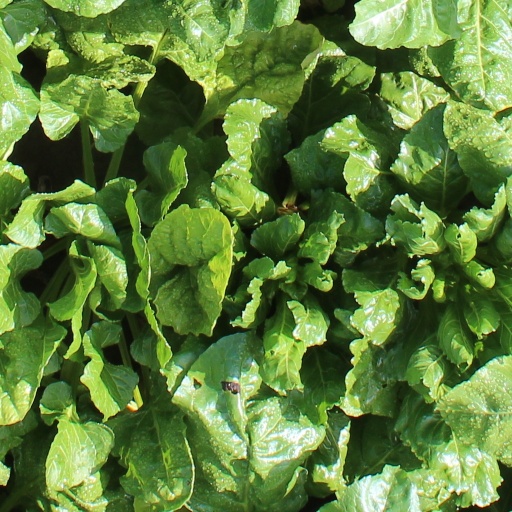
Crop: sugar beet